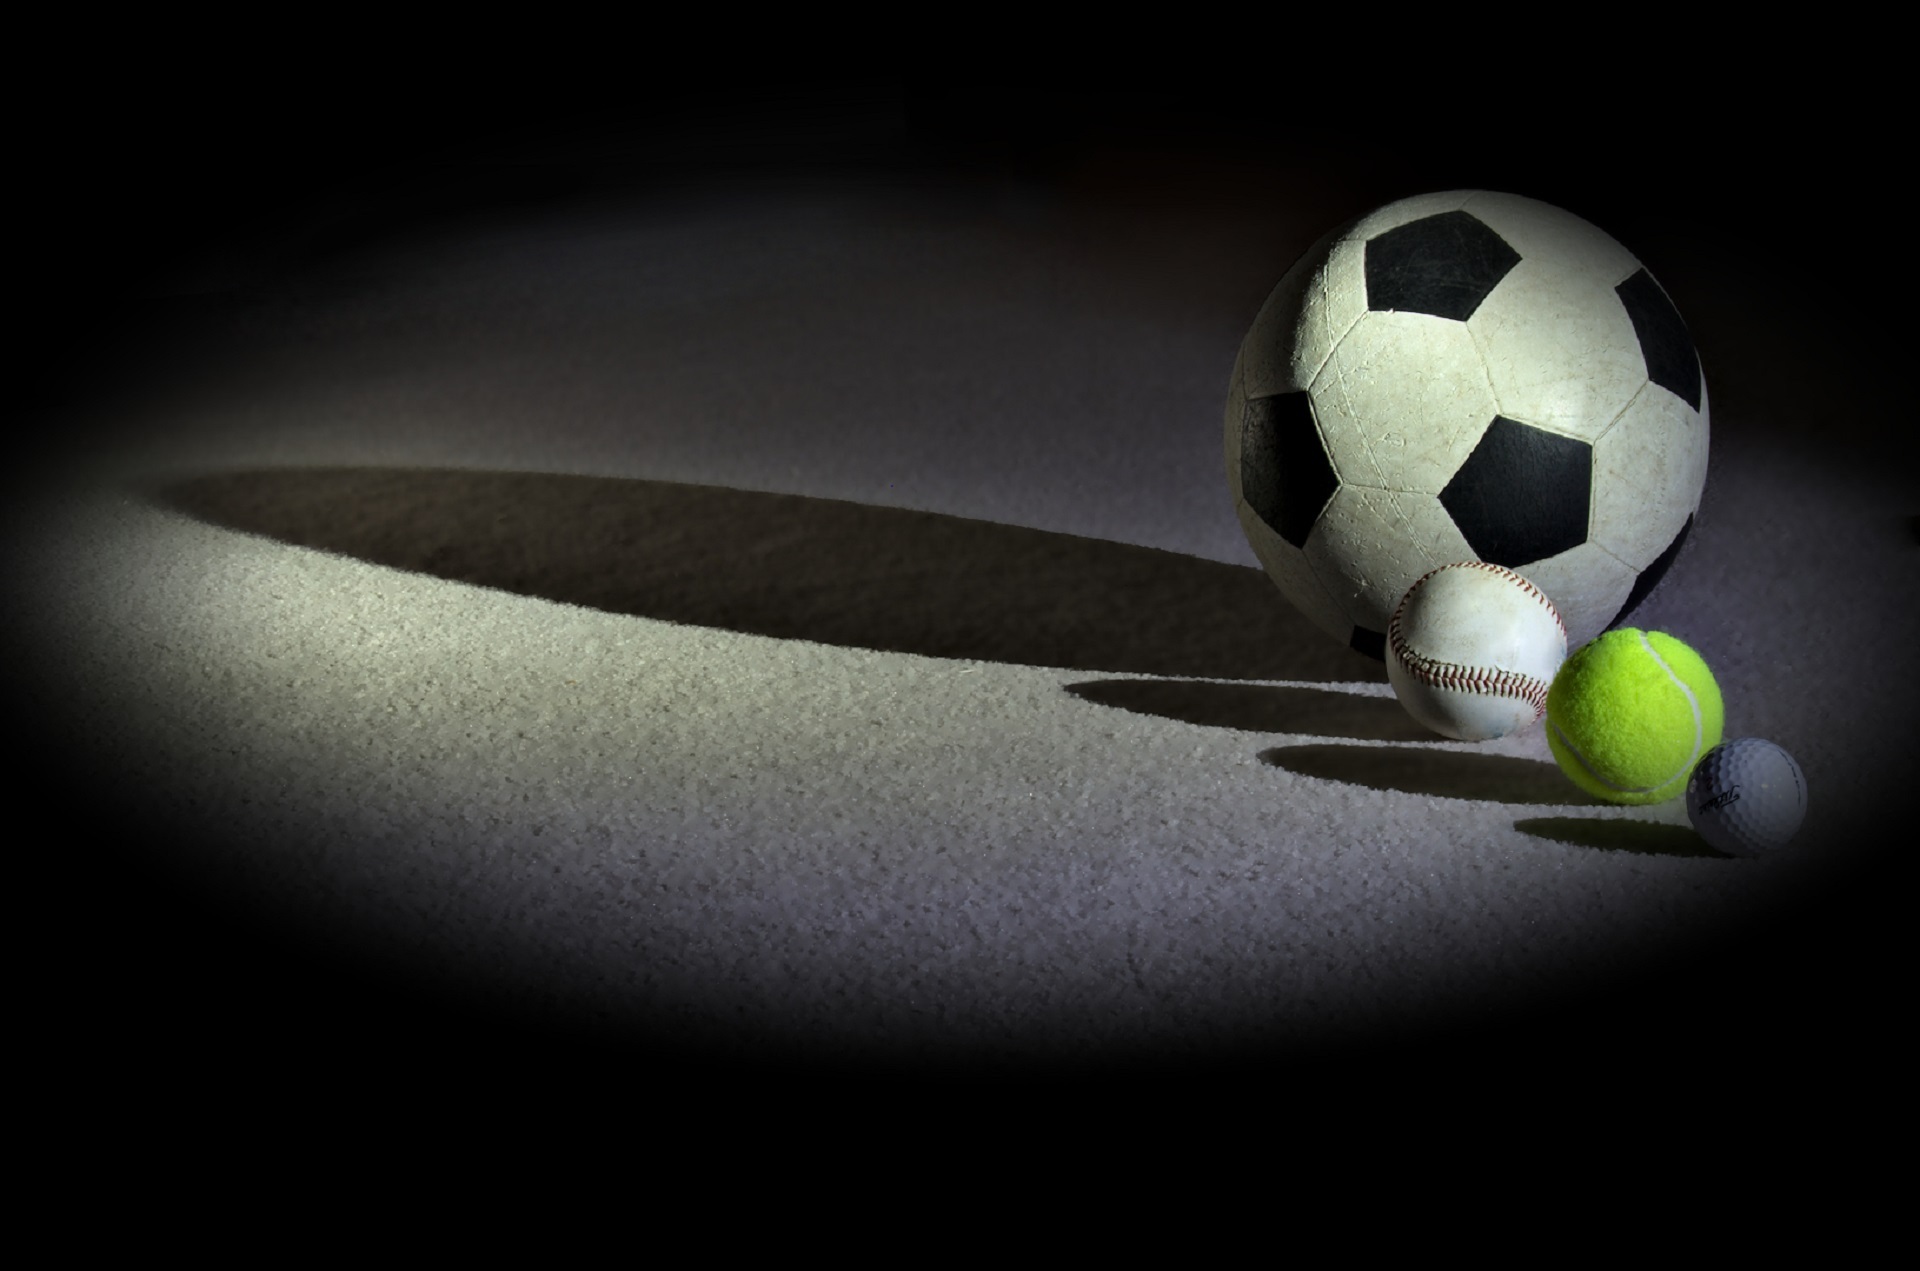
white, baseball, action, soccer, football, golf, circle, activity, sports equipment, close up, competition, shadows, fun, team, tennis, sports, ball, sphere, balls, shape, athletics, challenge, icons, screenshot, individual, score, macro photography, symbolic, computer wallpaper, pocket billiards